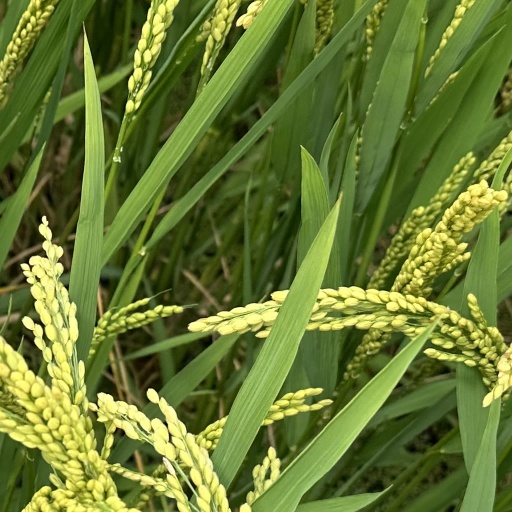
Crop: rice